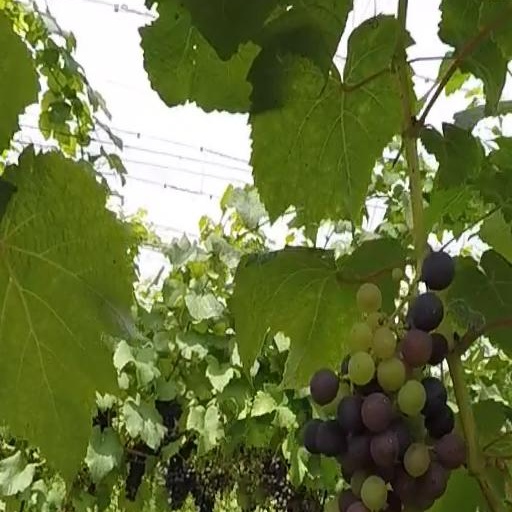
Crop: grape